Haycraft Commission

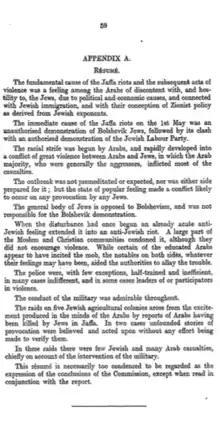
The Summary Conclusions of the report

The report noted that the violence by Arabs on the Jews was apparently triggered by a clash between the MPS (Miflagah Po'alim Sotzialistim) or Bolsheviks and the authorized Jewish Labour Party but that this "could not have been sufficient to give rise to more than a street riot of the ordinary kind".